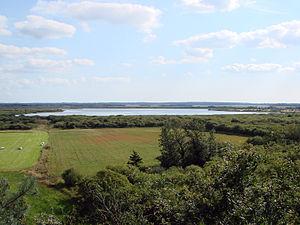
Cet article recense les zones humides du Danemark concernées par la convention de Ramsar.